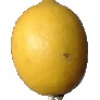
Label: lemon